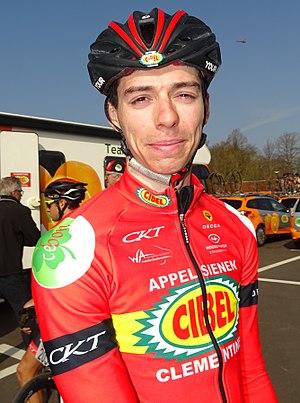
Reportage réalisé le mardi 28 mars à l'occasion de du départ de la première étape des Trois jours de La Panne 2017 à Adinkerque (La Panne), Belgique.
Gianni Marchand, né le 1ᵉʳ juin 1990 à Aartrijke, est un coureur cycliste belge, membre de l'équipe Cibel-Cebon.